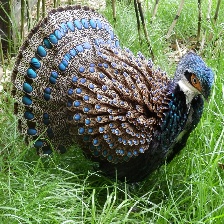
Species: BORNEAN PHEASANT
Scientific name: POLYPLECTRON SCHLEIERMACHERI